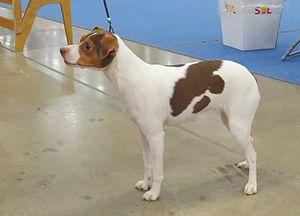
Le terrier brésilien est une race de chiens originaire du Brésil. La race est issue de croisements entre des chiens autochtones et des terriers ramenés par les jeunes Brésiliens après leurs études dans les universités européennes durant le XIXᵉ siècle.